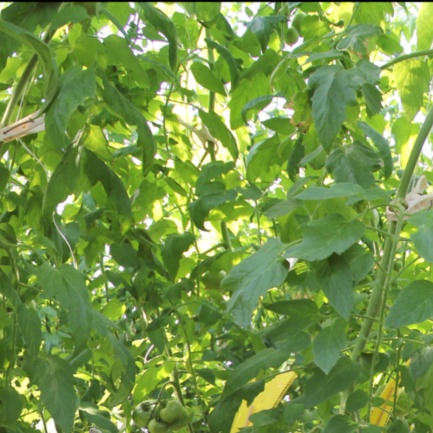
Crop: tomato